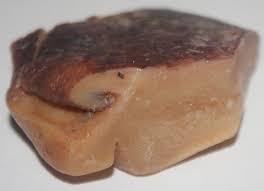
Bii mu mel ni benn daggitu yàpp. Daggit bi nag duuf na lool ndax dafa mel ni du dagg bu ndaw. Niñ ko dàggee nag xaw na rëy torop. Te Mu nekk loo xamente ni nit ñi dañ ko bëgg lool. Yàpp walla sax jën nit ñi bëgg nan ko lool.